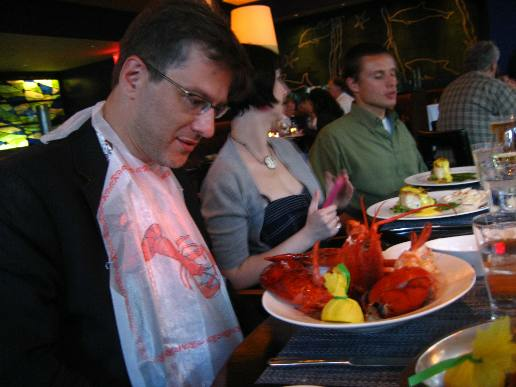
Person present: Yes